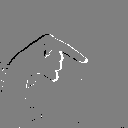
ASL letter: q